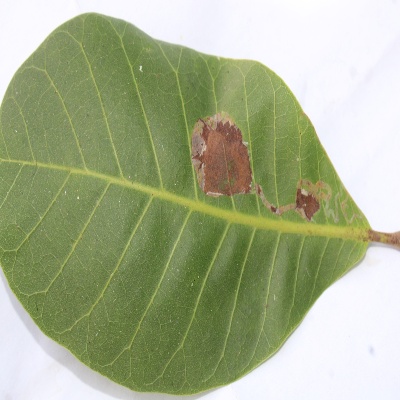
Crop: Cashew
Condition: leaf miner